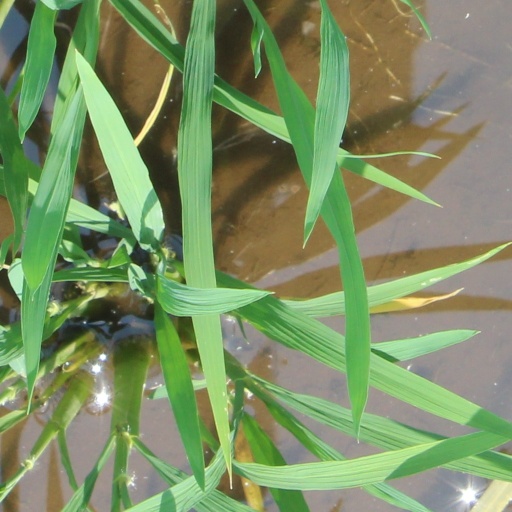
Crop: rice